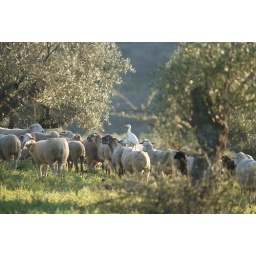
Sheep in the field next to our house, grazing, an Egret is also sitting on the back of the sheep!